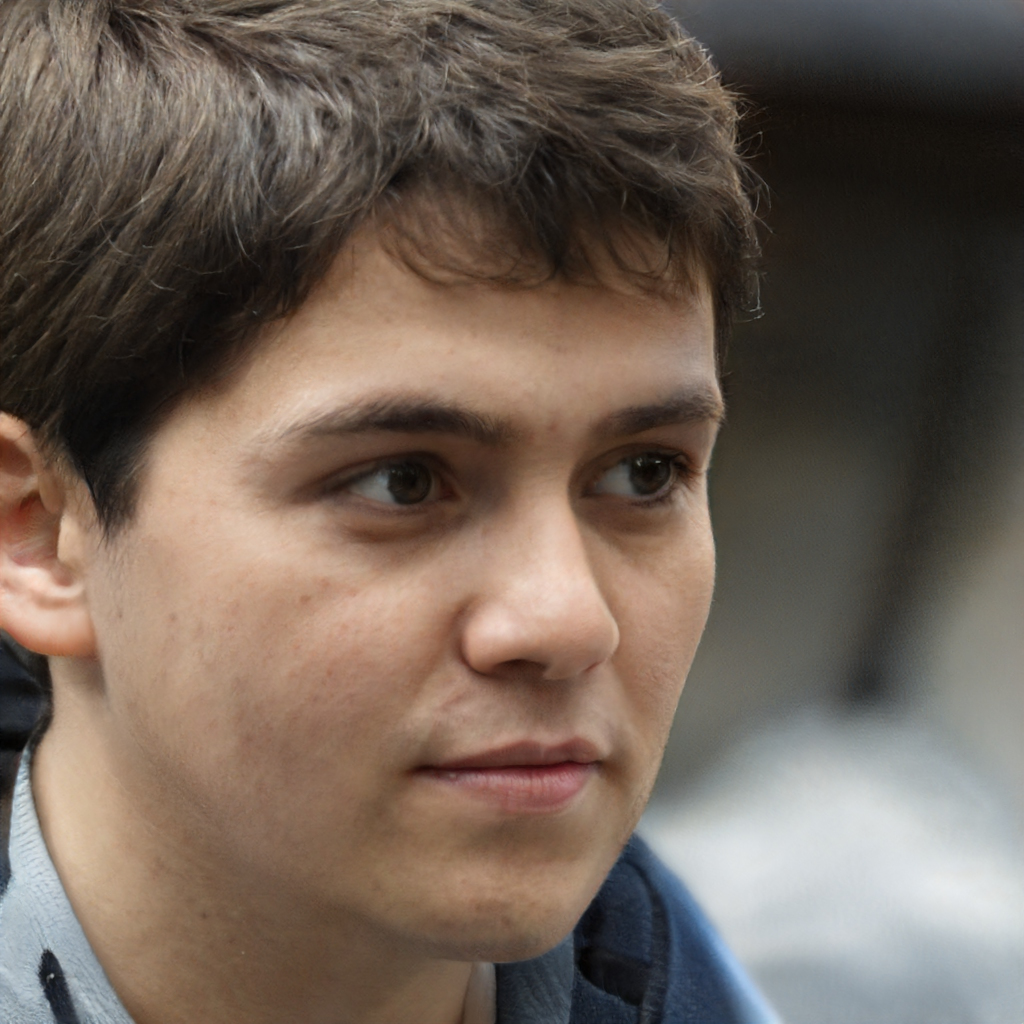
Label: No Watermark